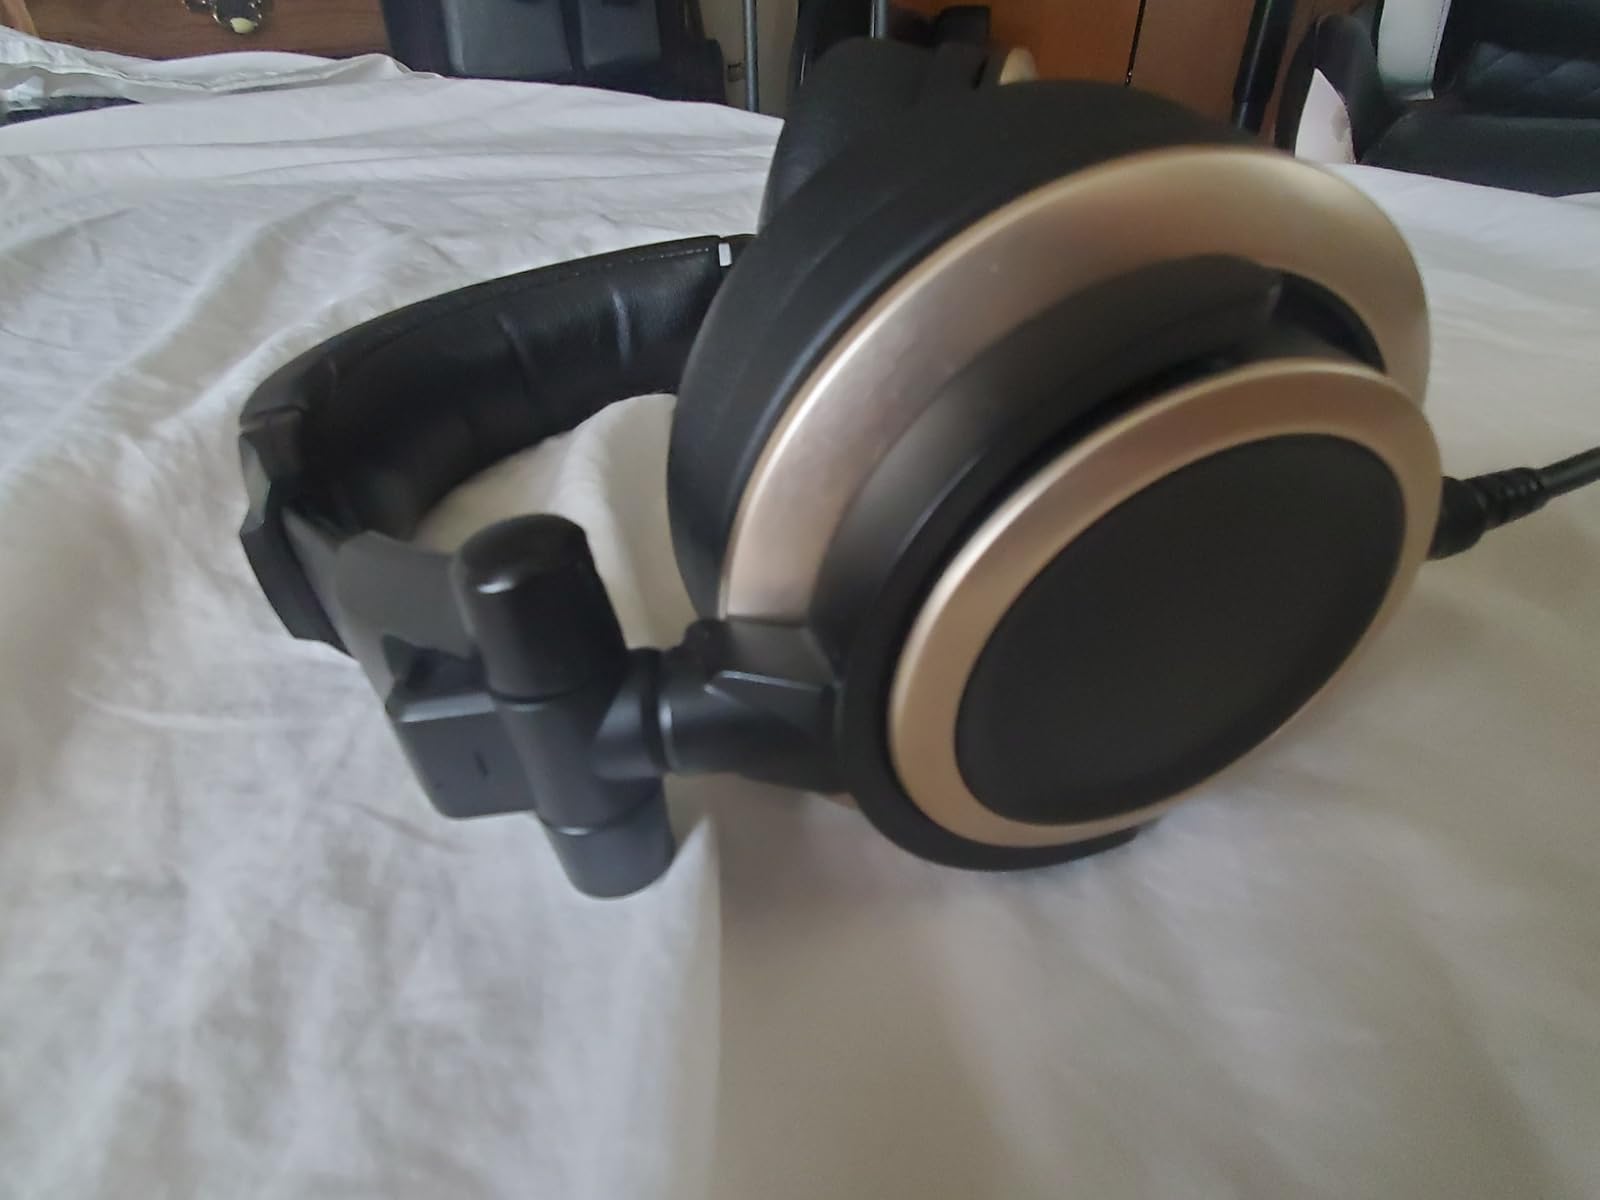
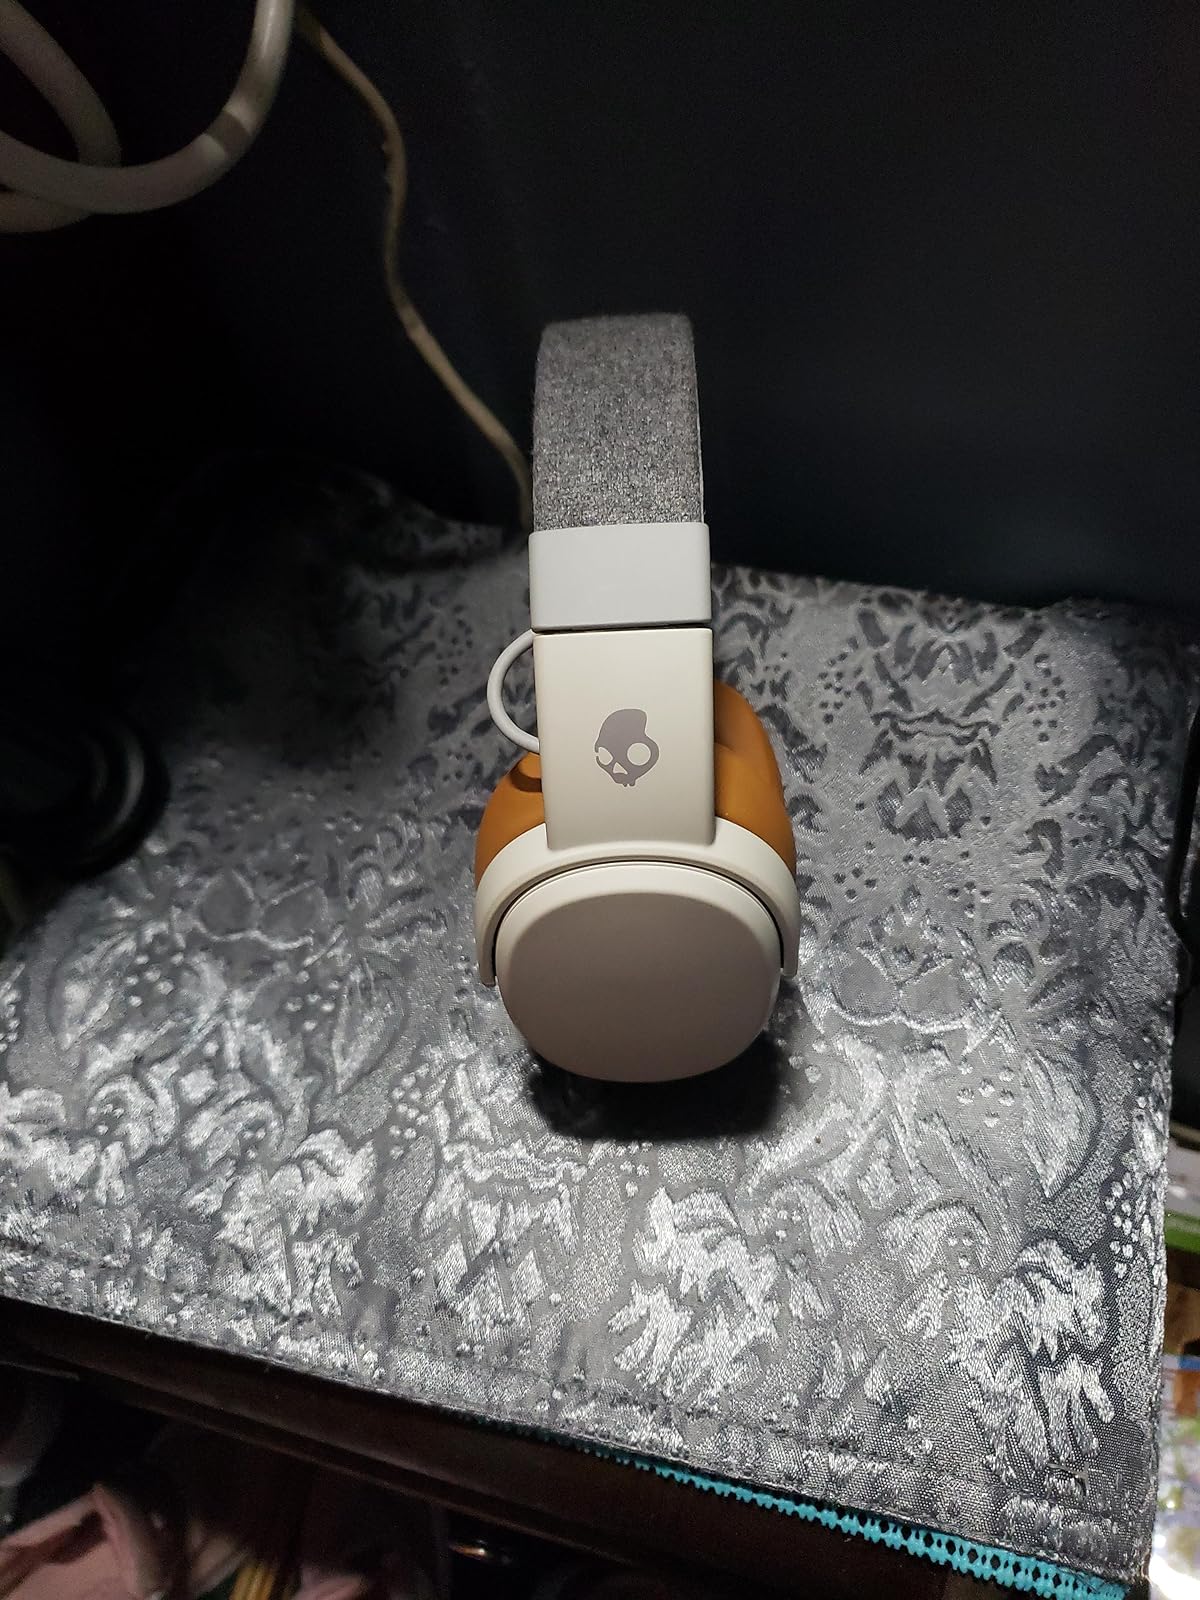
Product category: headphones
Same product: no